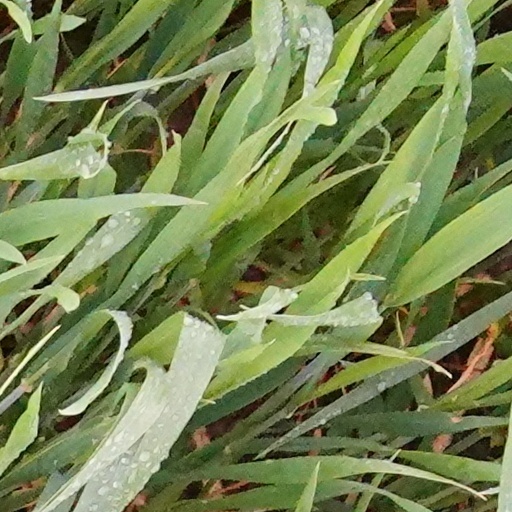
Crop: wheat